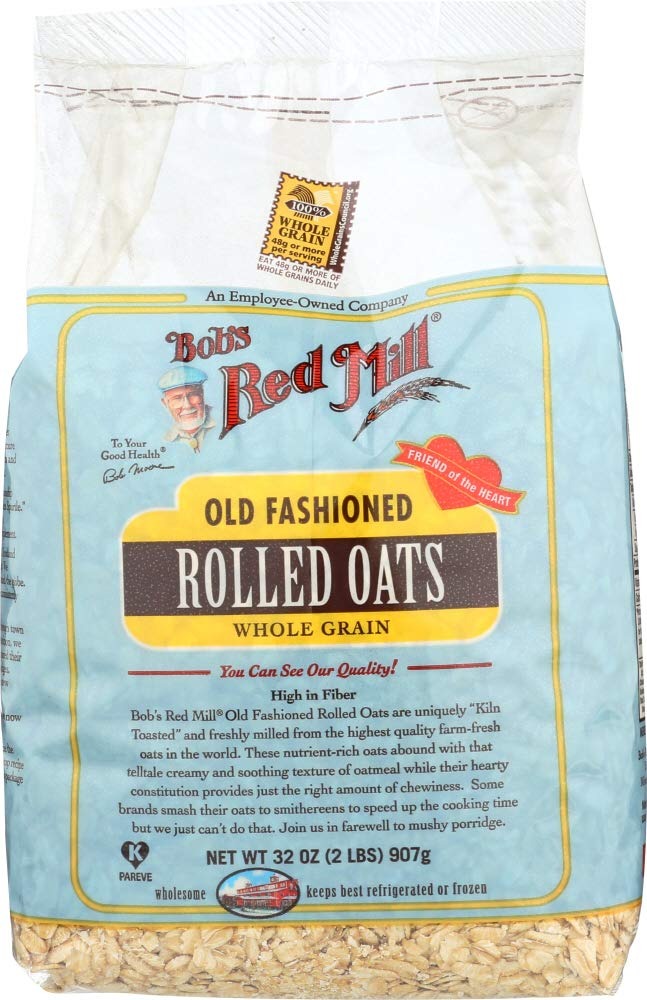
Item Name: Bob's Red Mill Rolled Oats Regular, 32 oz
Bullet Point 1: One, 32 oz. bag (2 lbs.)
Bullet Point 2: Vegan; Vegetarian; 100% Whole Grain; High in Fiber; Kosher Pareve
Bullet Point 3: Kiln-toasted
Bullet Point 4: 100% whole grain
Bullet Point 5: 7g protein per serving
Value: 32.0
Unit: Ounce

Price: 20